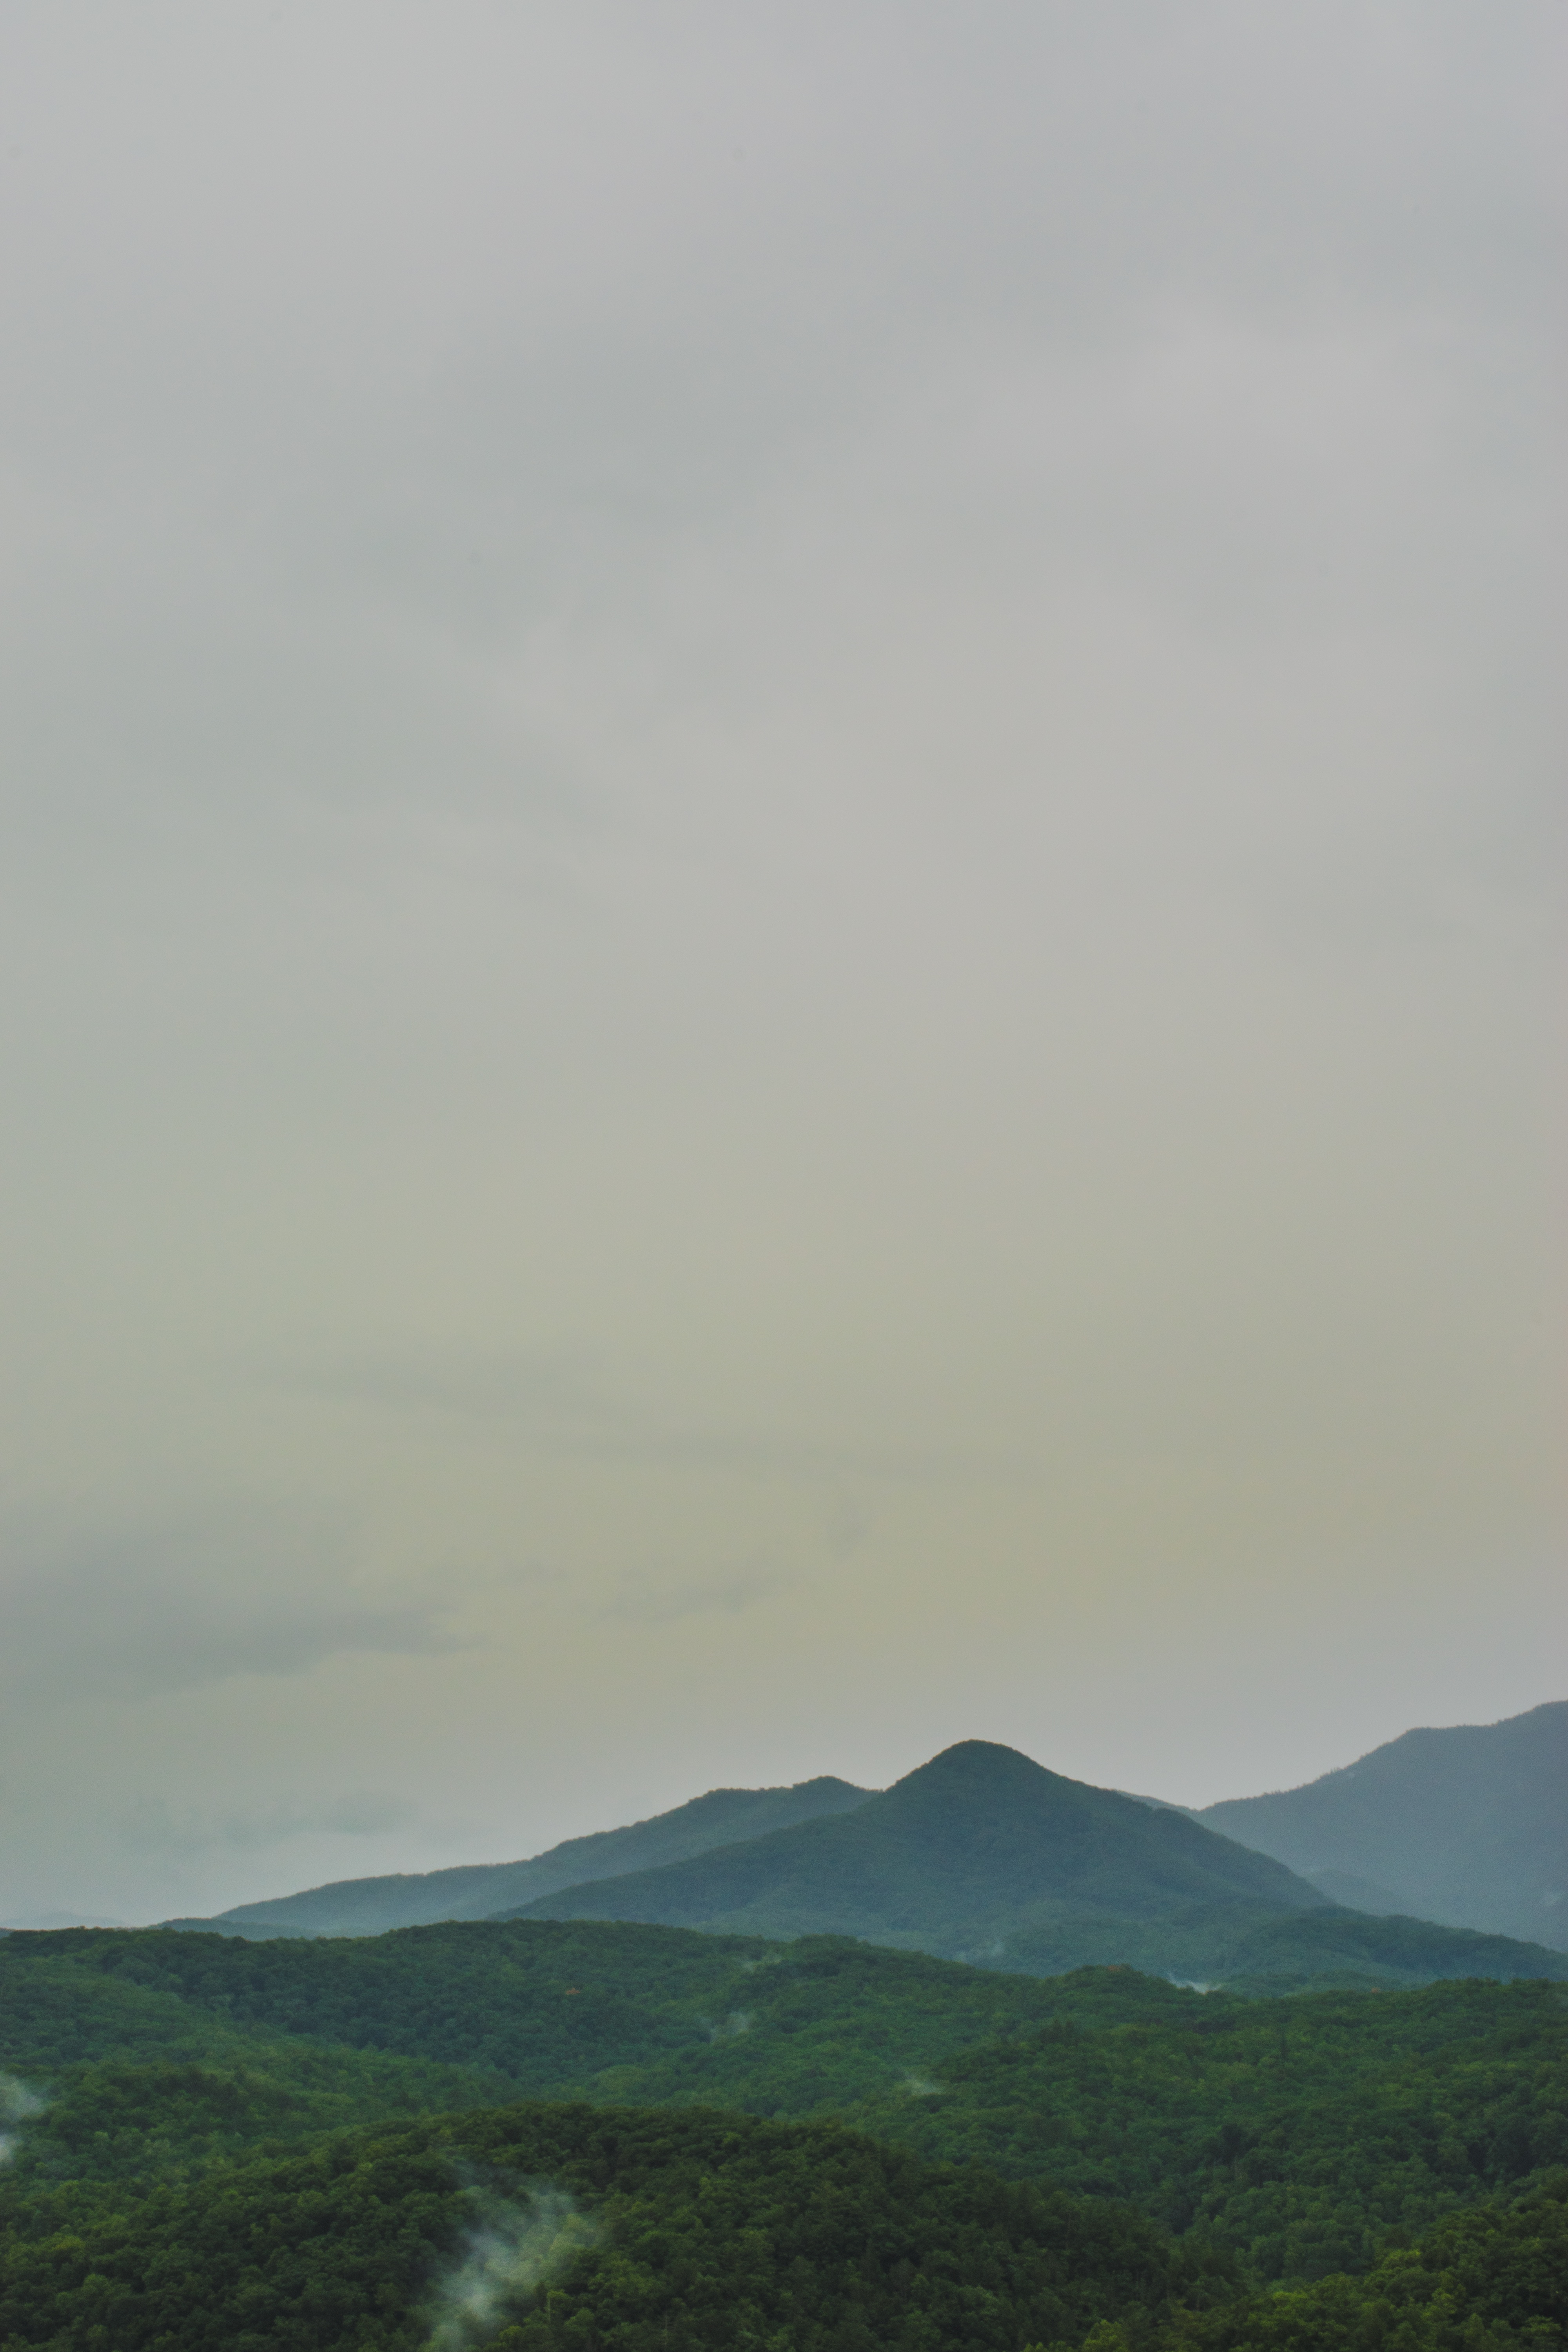
horizon, mountain, cloud, sky, fog, mist, morning, hill, dawn, weather, haze, plain, plateau, landform, geographical feature, atmospheric phenomenon, atmosphere of earth, mountainous landforms